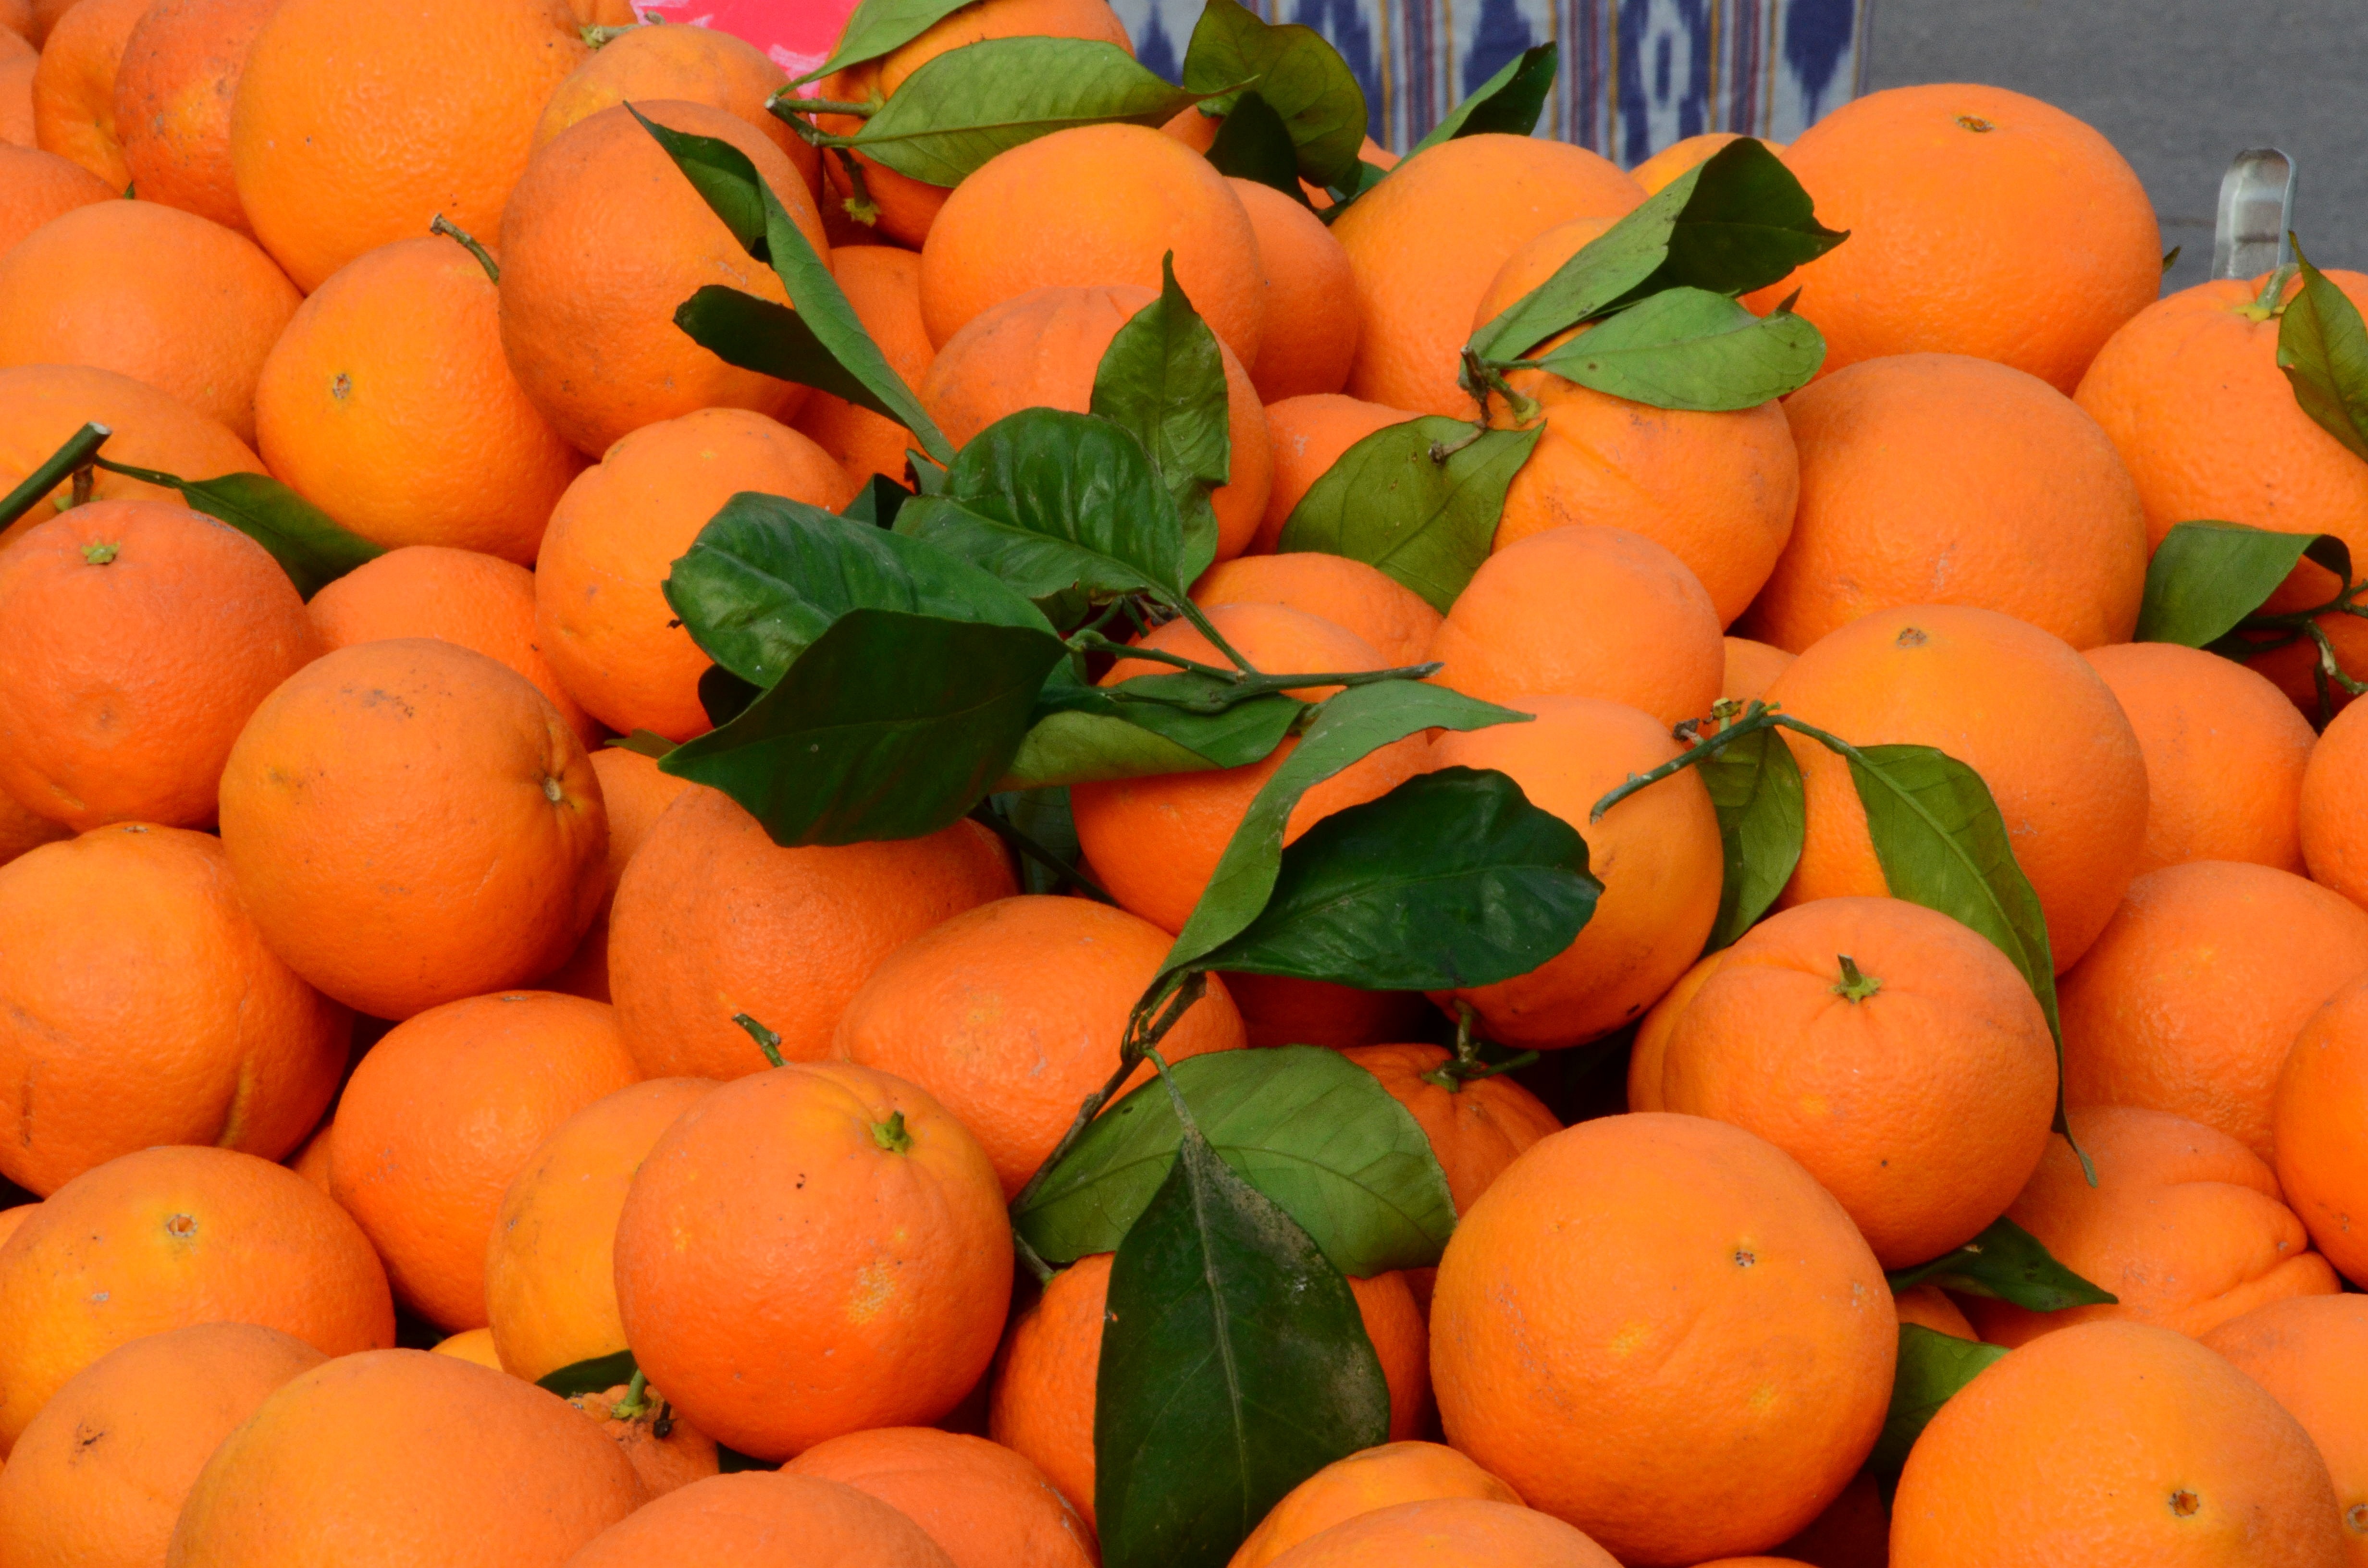
plant, fruit, orange, food, produce, vegetable, tangerine, clementine, oranges, persimmon, diospyros, citrus, farmers local market, flowering plant, citrus fruit, bitter orange, mandarin orange, land plant, tangelo, ebony trees and persimmons, valencia orange